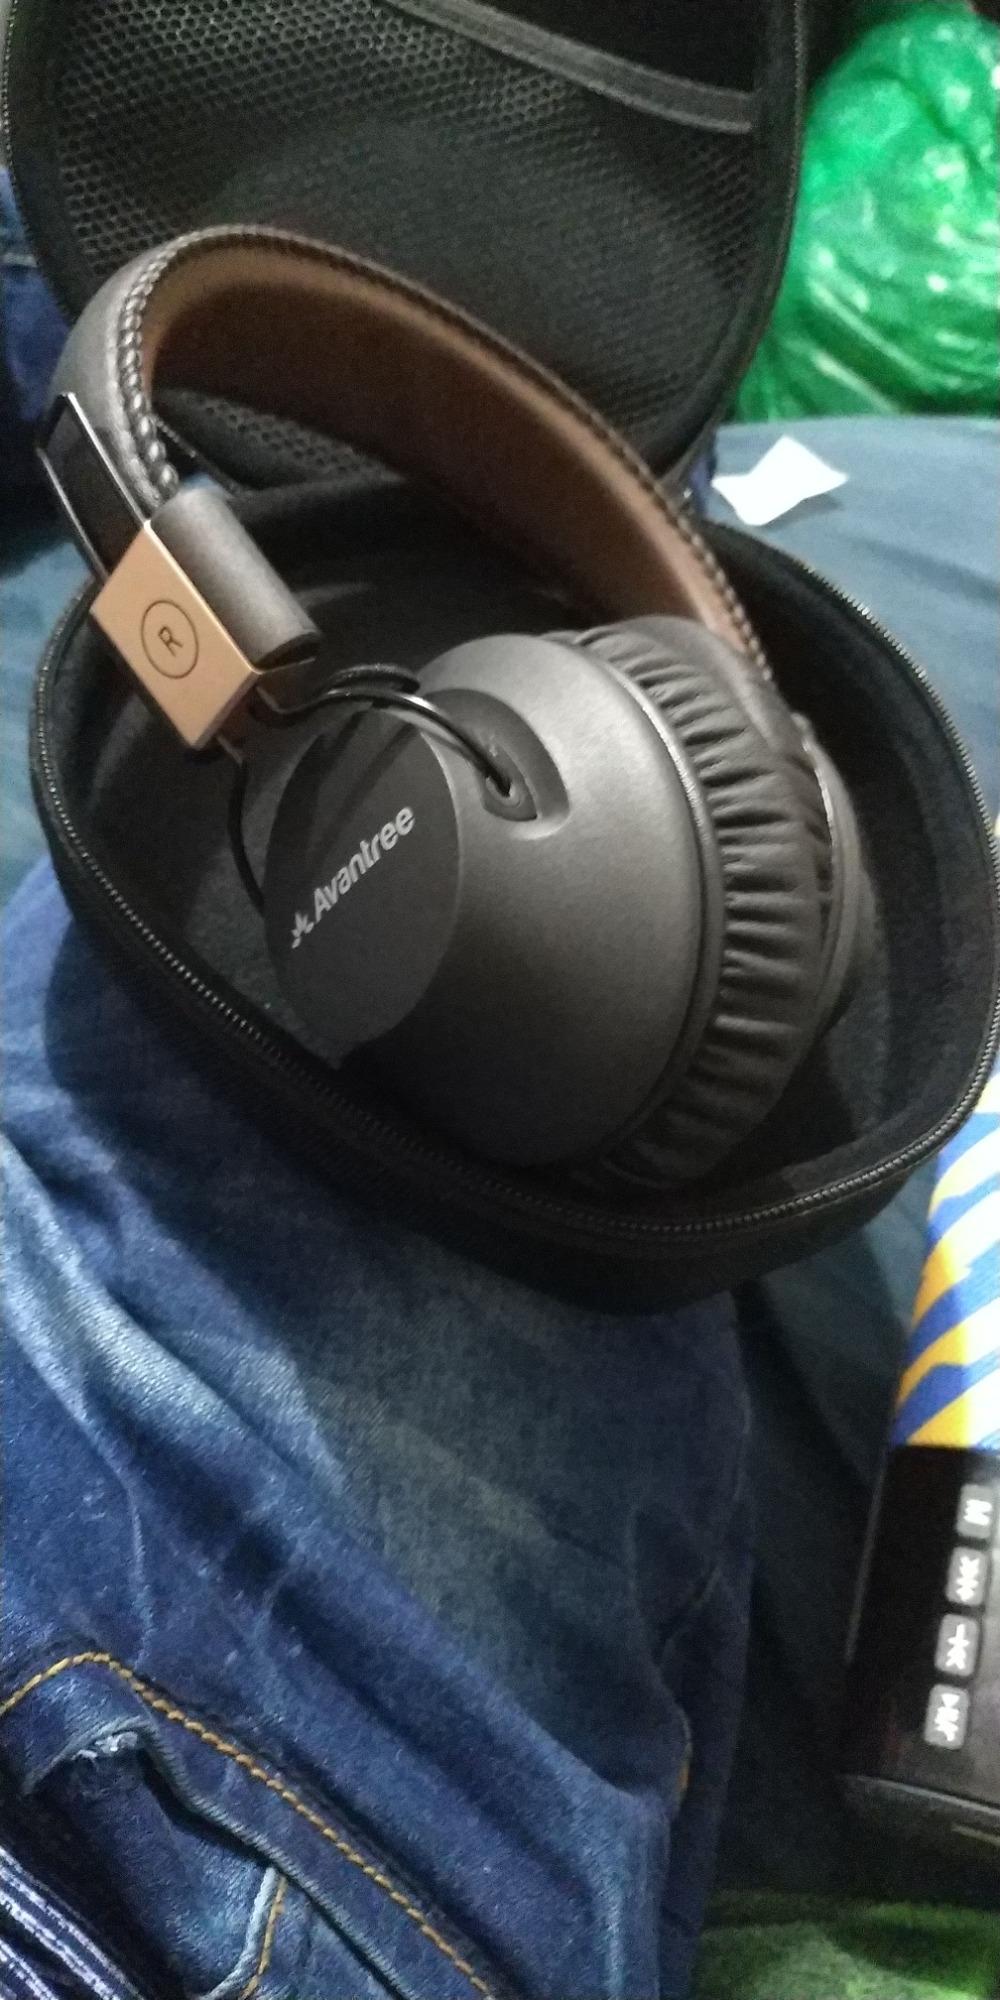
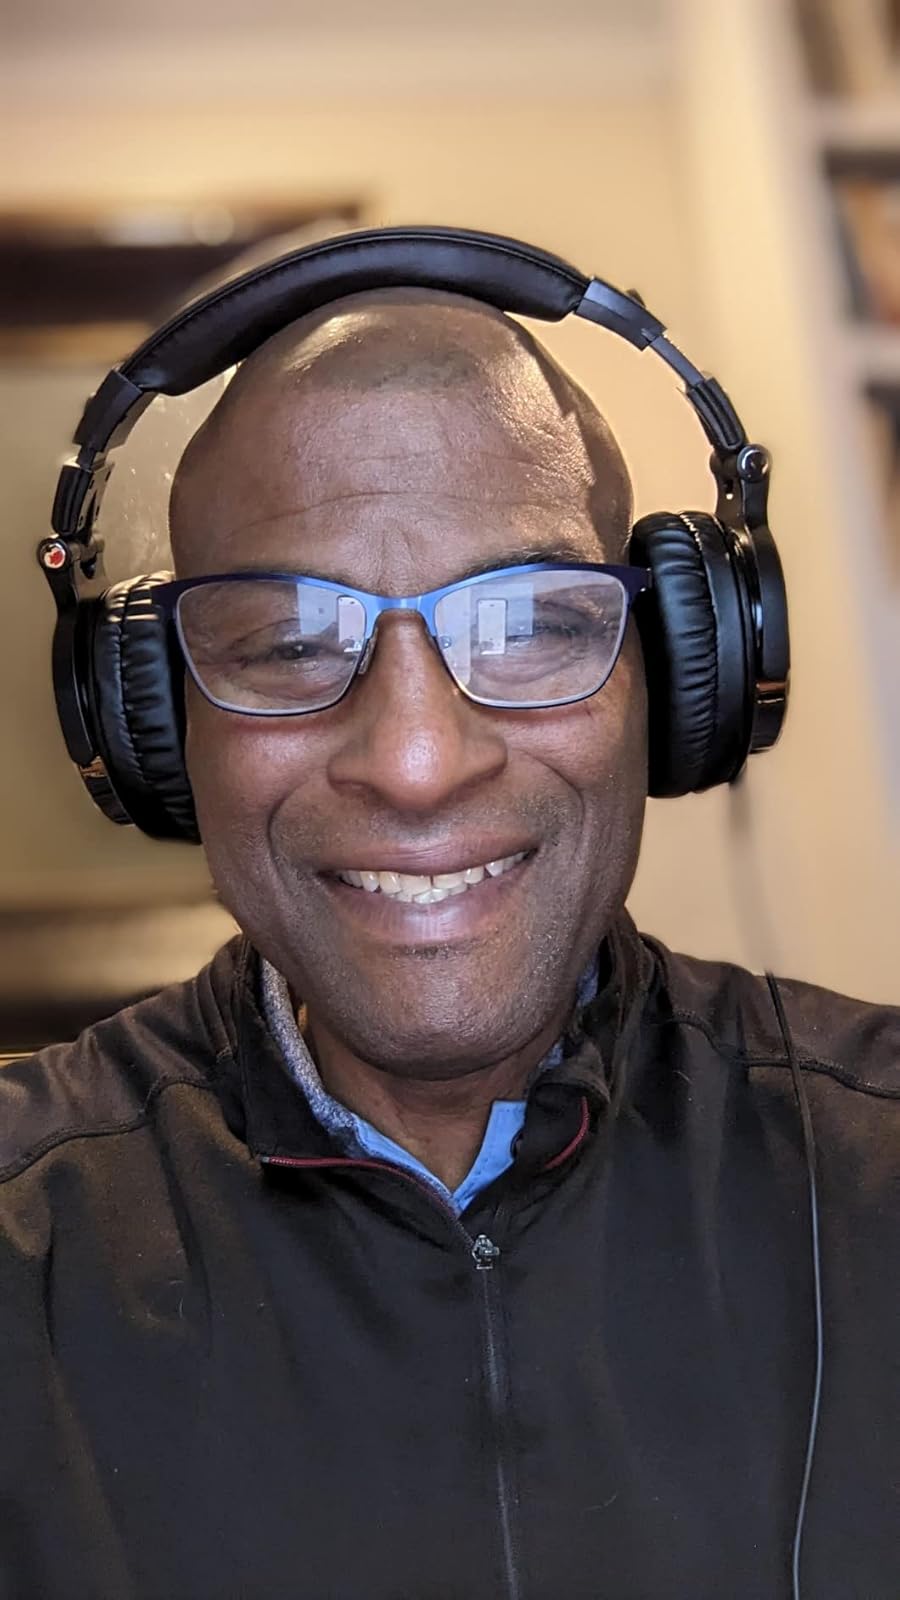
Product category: headphones
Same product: no